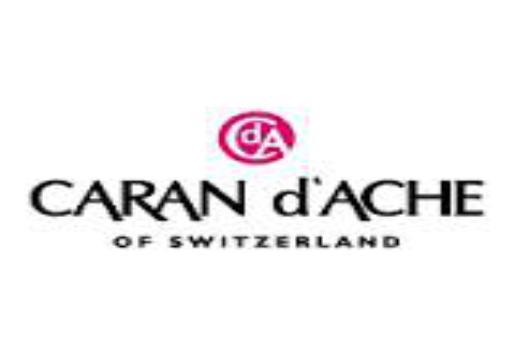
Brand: caran d'ache
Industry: Necessities